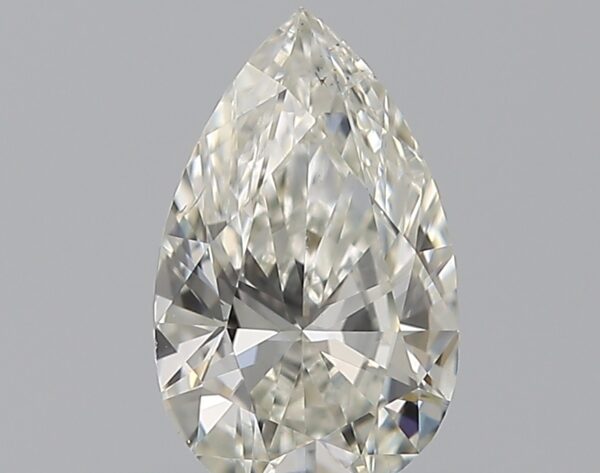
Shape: pear
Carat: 0.5
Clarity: VS2
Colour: J
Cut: EX
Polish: VG
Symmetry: VG
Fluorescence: M
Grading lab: GIA
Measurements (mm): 7.15 x 4.38 x 2.62